Caroline Simmons

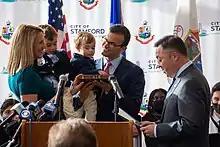
Mayor Simmons receives the oath of office from Connecticut Attorney General William Tong.

Prior to being sworn into office, Mayor-elect Simmons appointed State Senator Patricia Billie Miller, Cradle to Career President Bridget Fox, and Stamford Health President Kathleen Silard to serve as co-chairs for her transition team. Miller was the most senior legislator among the Stamford delegation and an ally to Simmons throughout her mayoral campaign. Fox previously served in the City of Stamford under Mayors Malloy and Pavia. Fox was later appointed as Simmons' chief of staff.